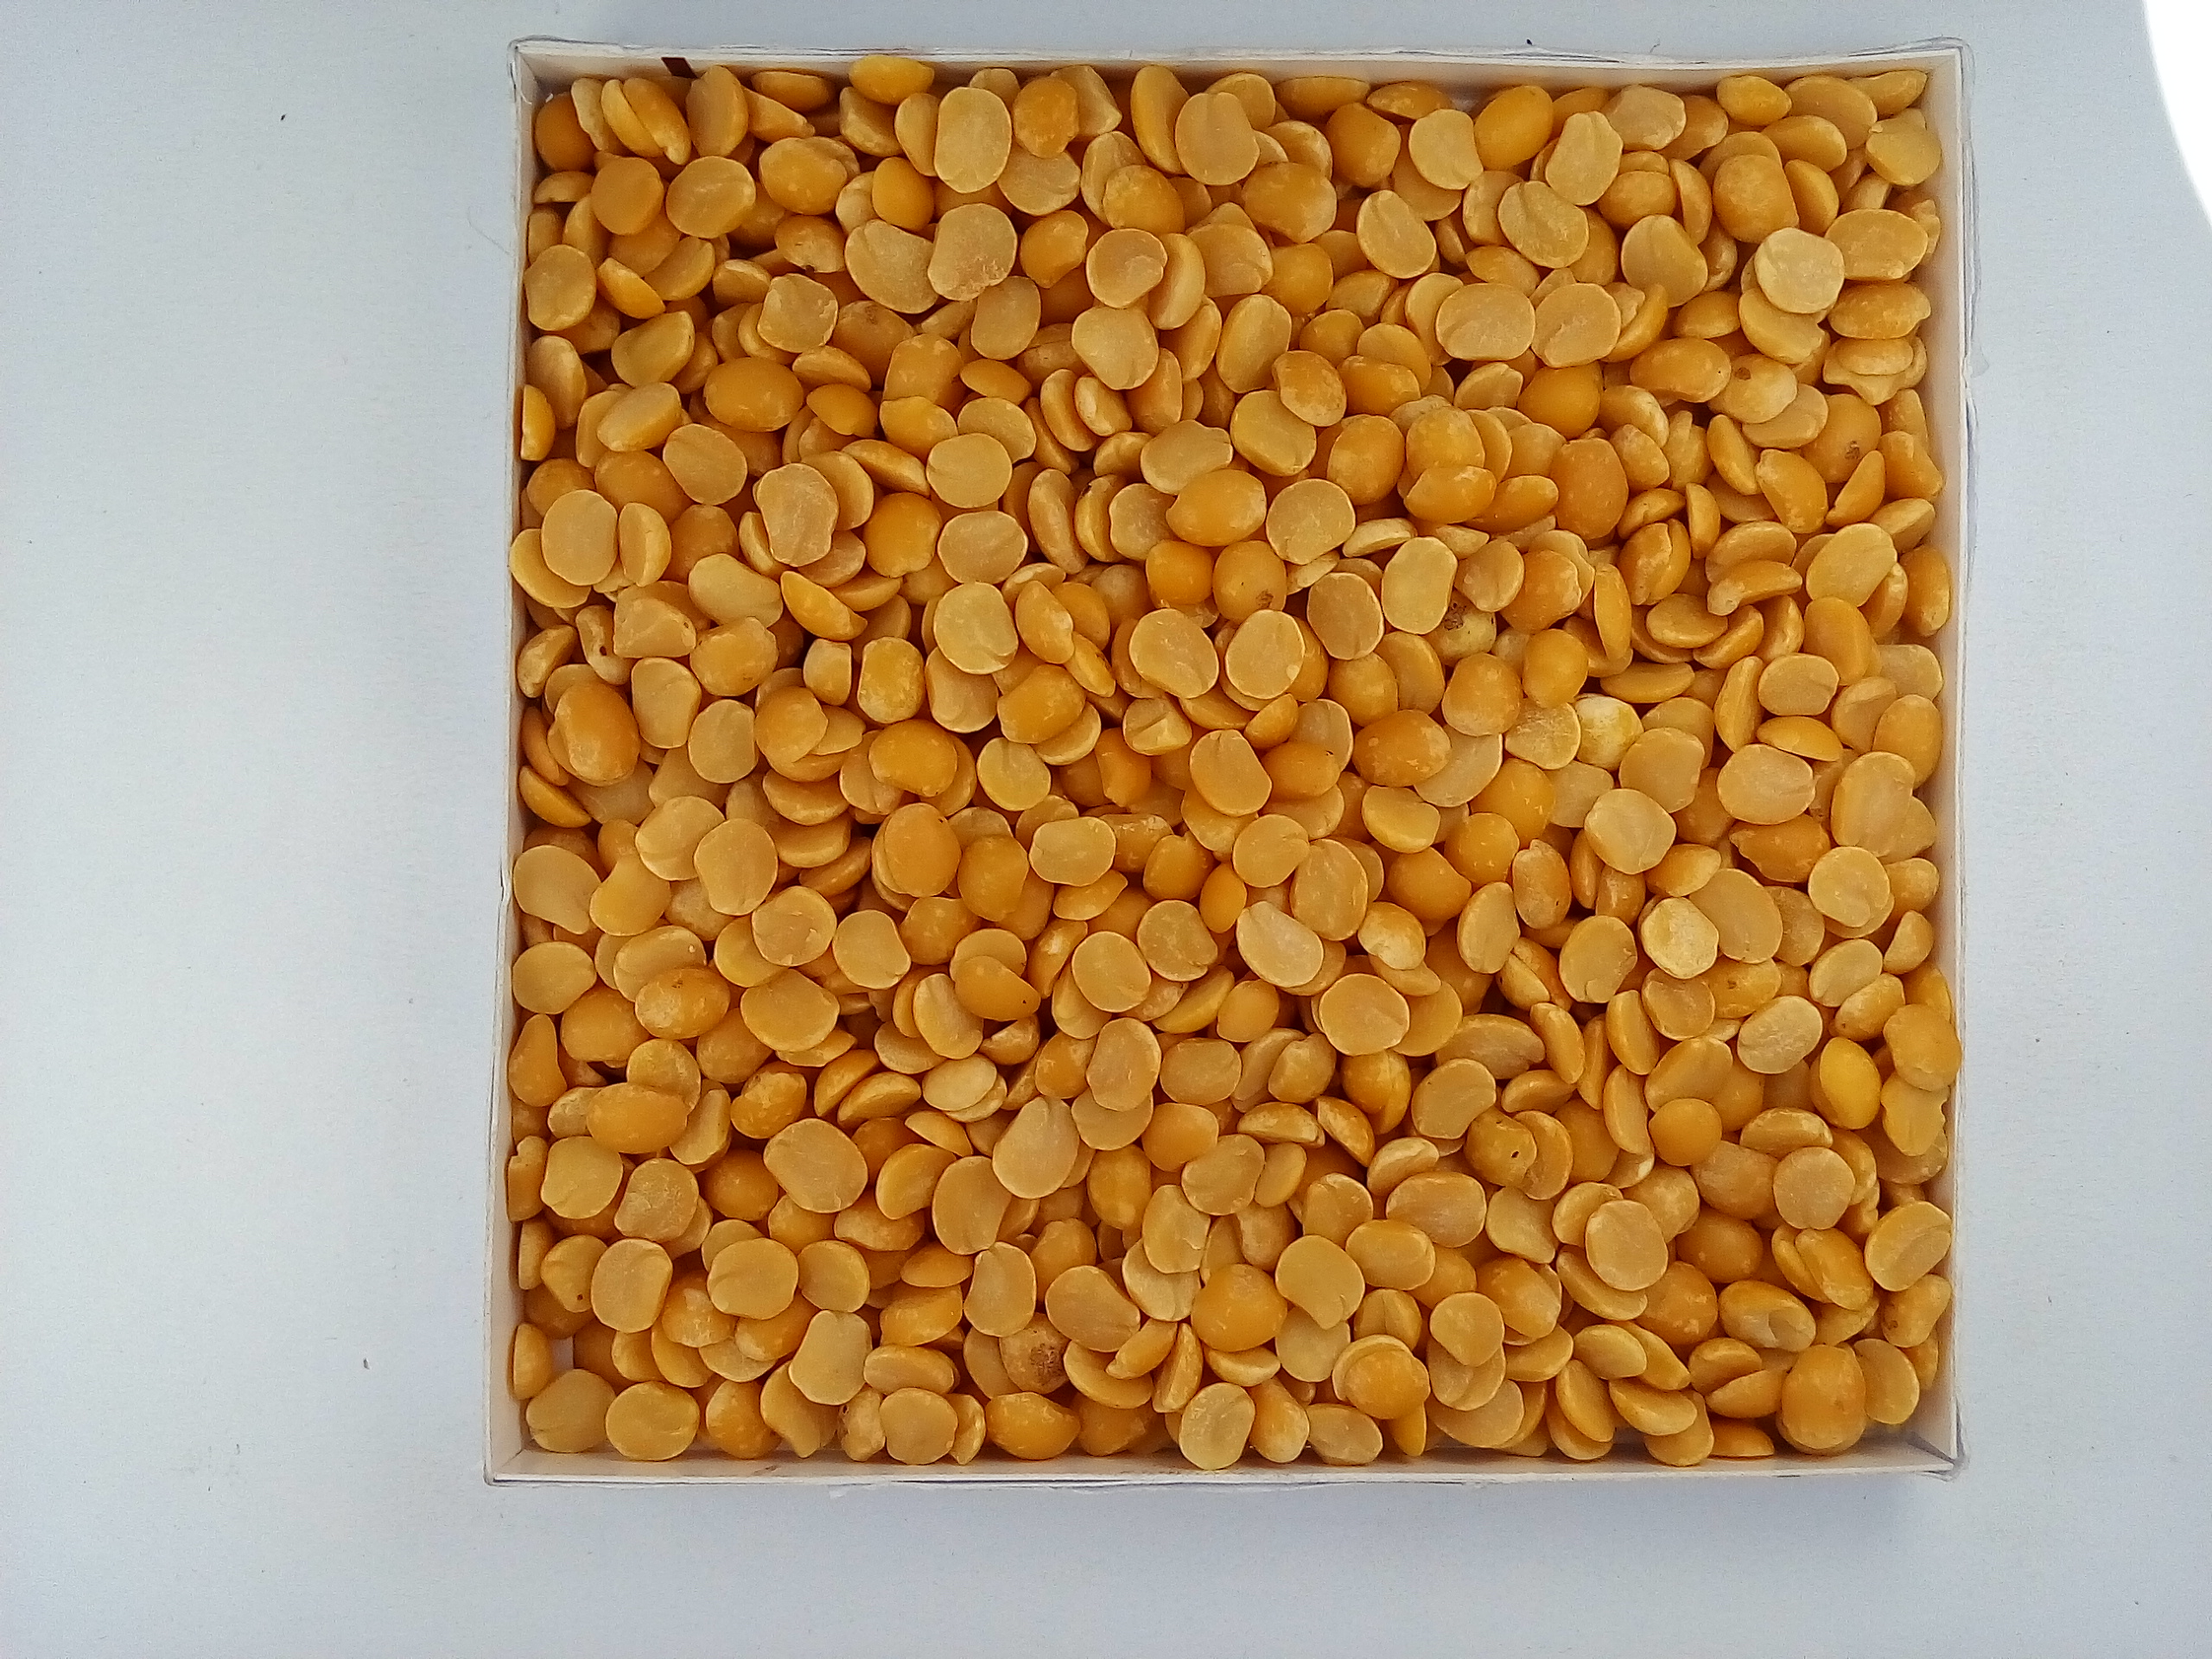
Rice seed variety: Unknown